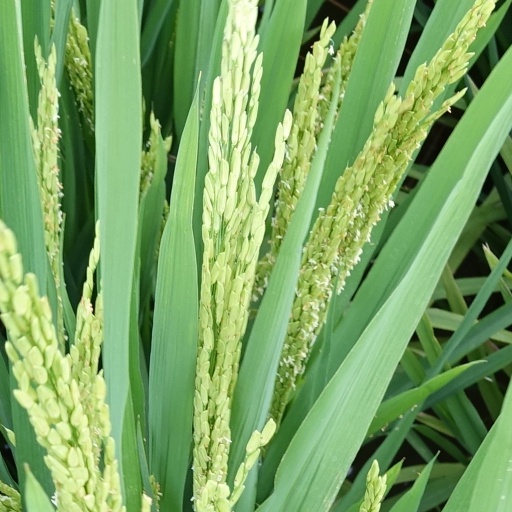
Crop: rice